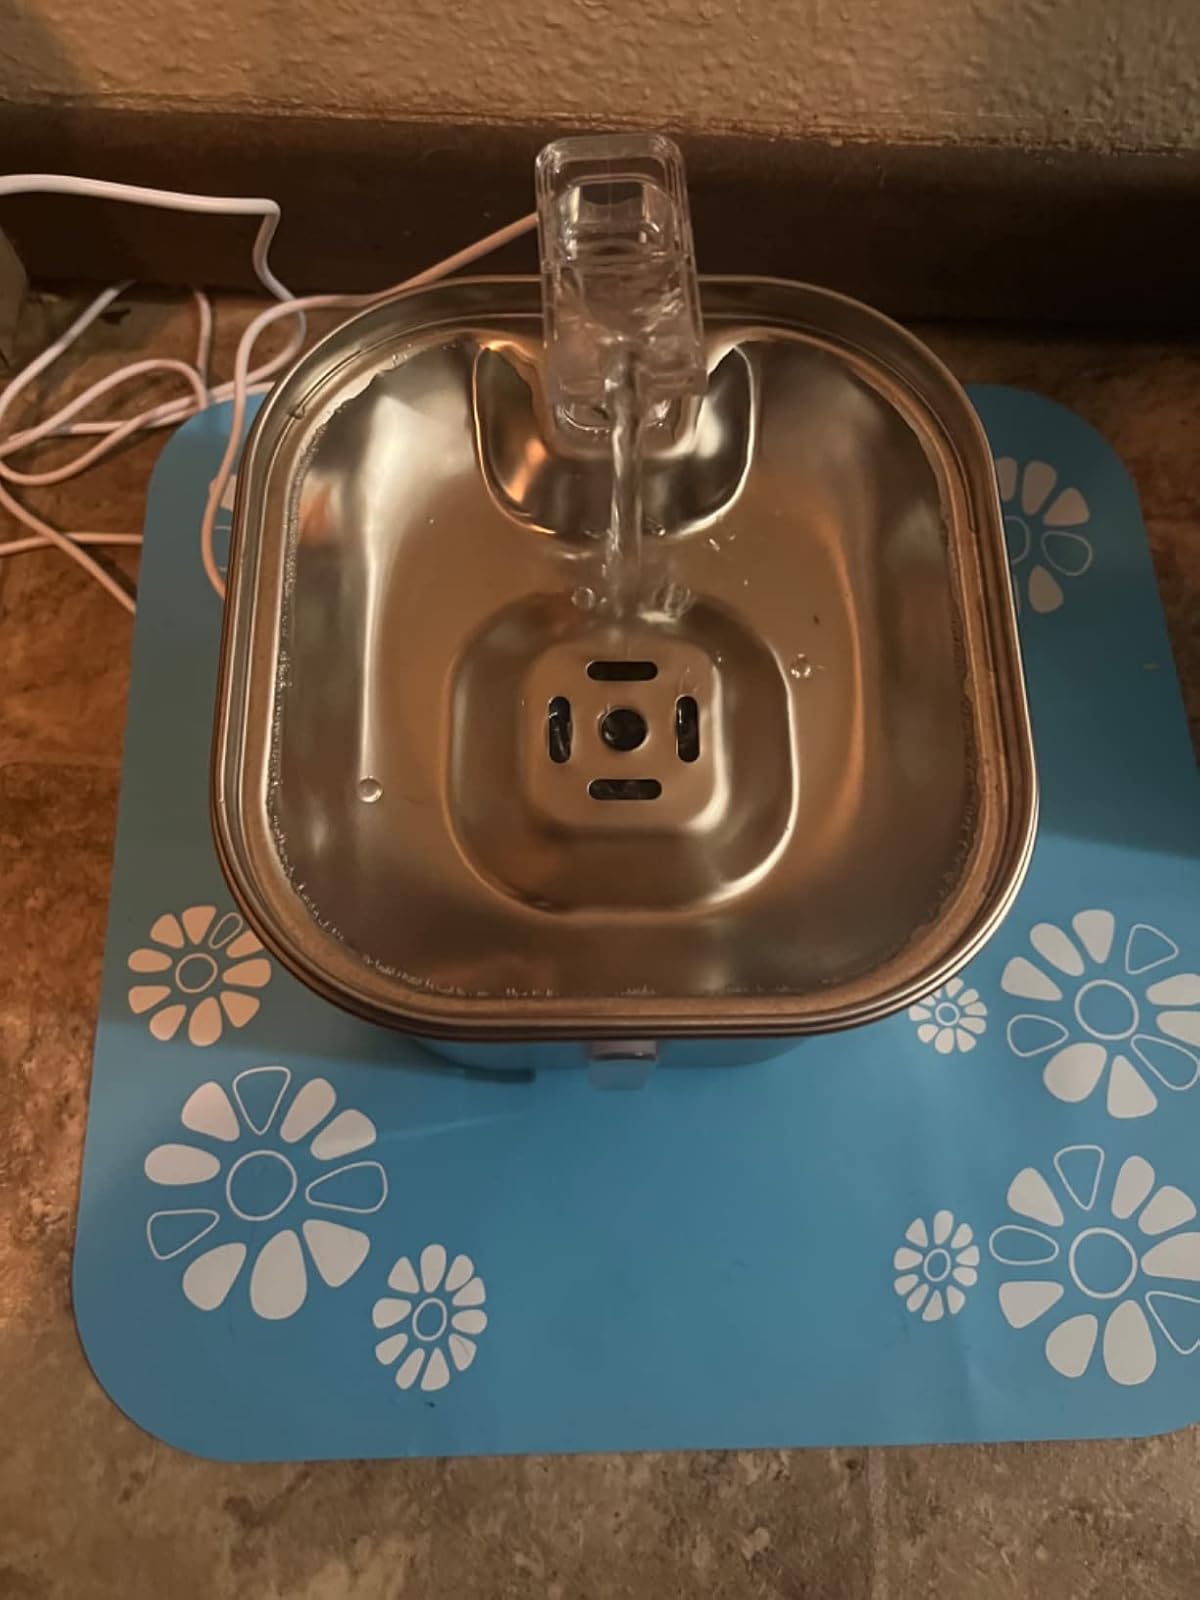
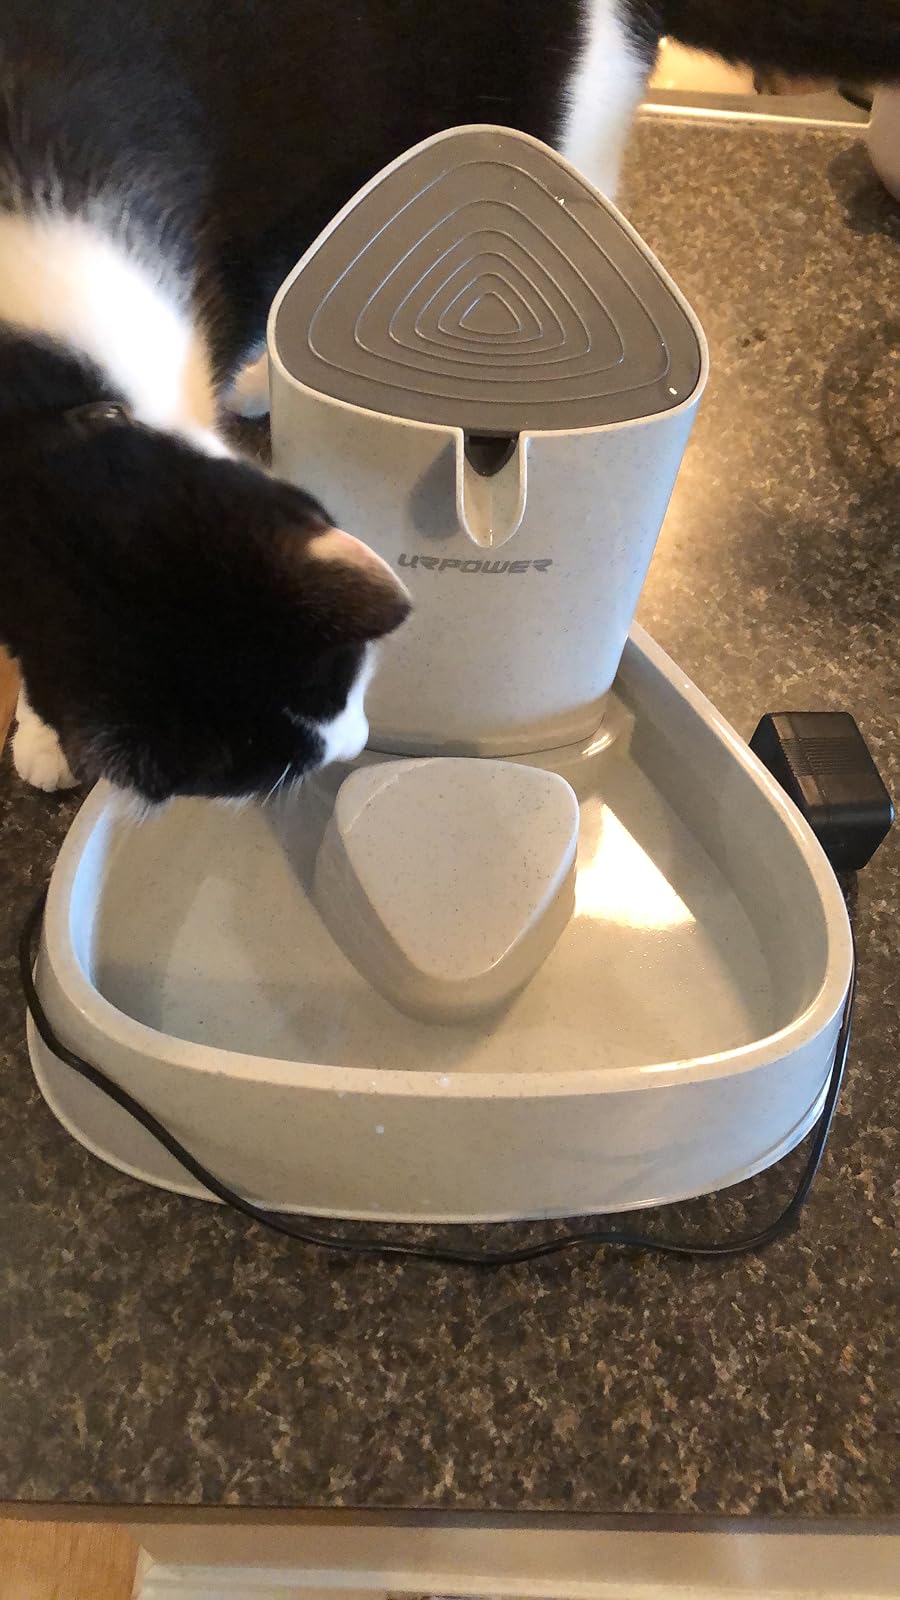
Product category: items_bowl
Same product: no